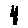
Label: 4